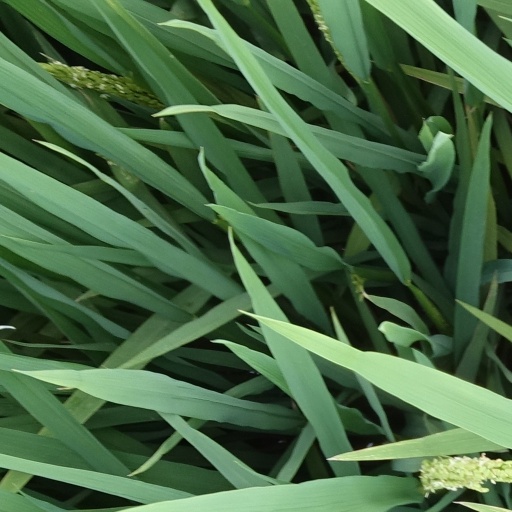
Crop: rice